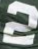
Number: 2